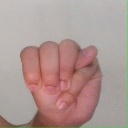
अक्षर: म